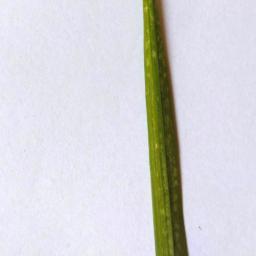
Label: Rice___Healthy